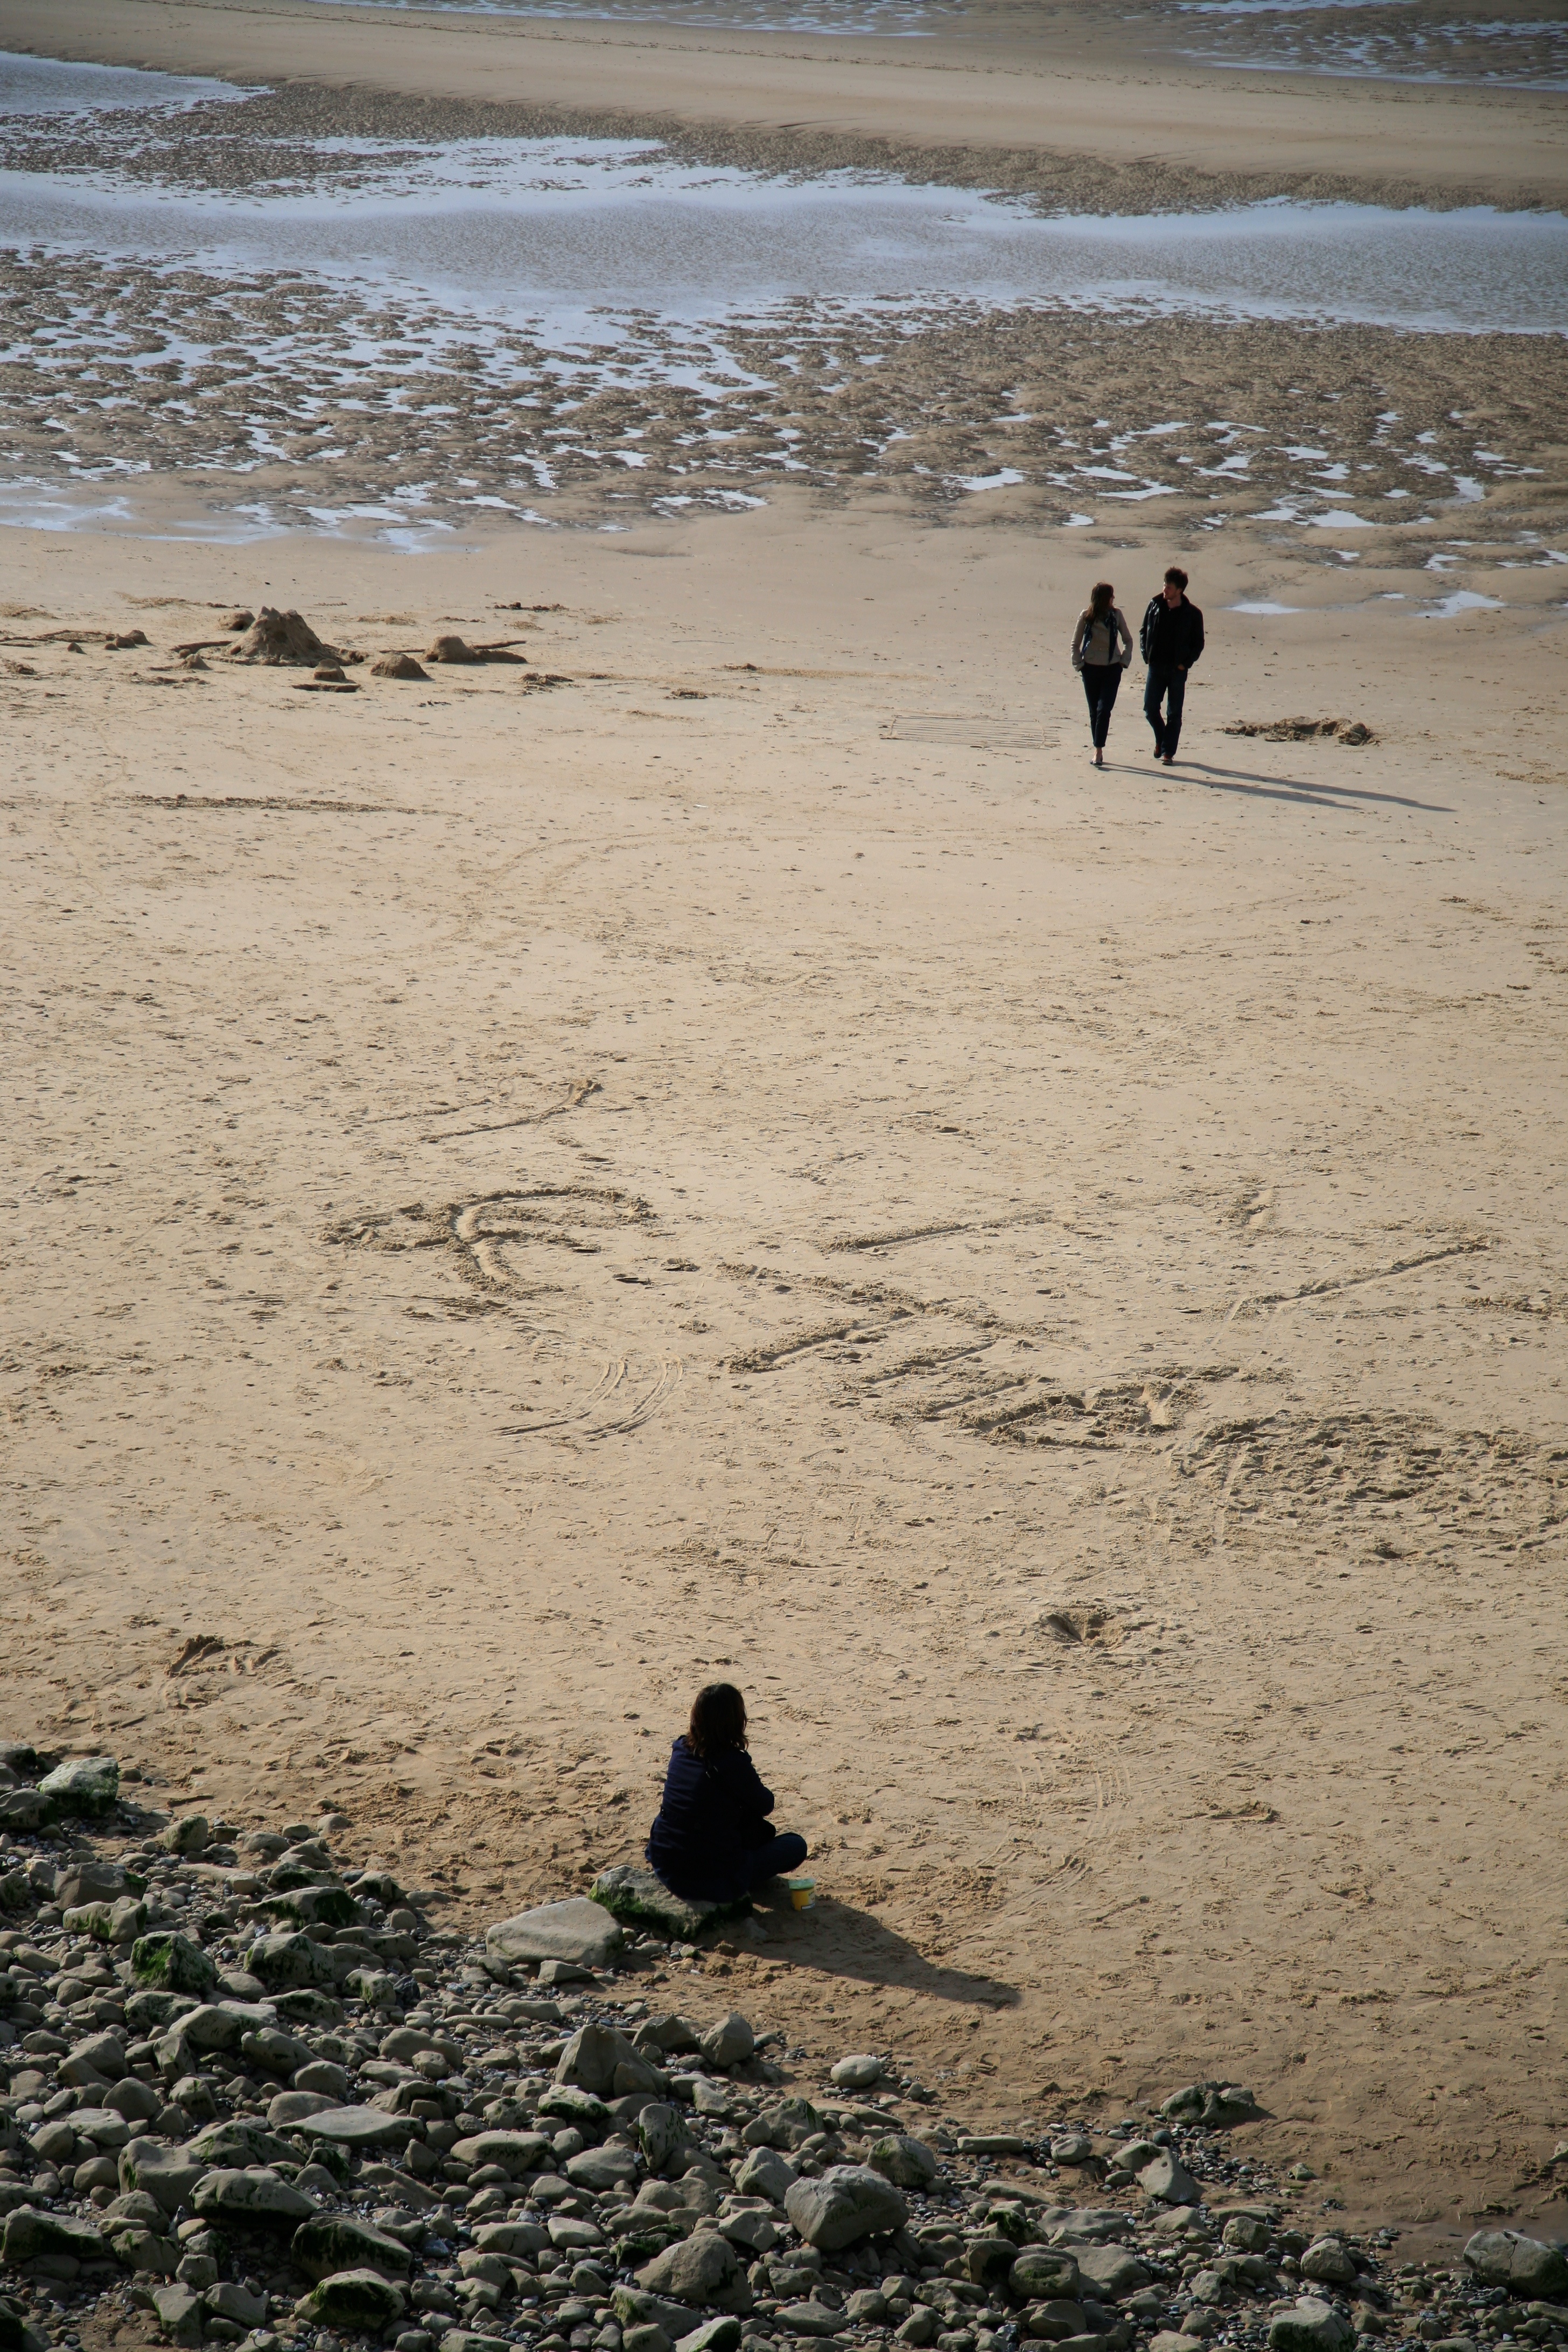
beach, sea, coast, water, sand, ocean, shore, wave, france, body of water, strand, plage, zee, mer, francia, mar, playa, frankrijk, frankreich, noordzee, merdunord, nordsee, cotedopale, northsee, pasdecaials, englishchannel, capblancnez, mardelnorte, lesescalles, mudflat